Rollins Band

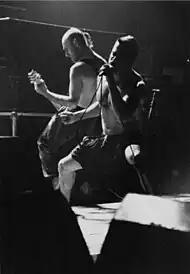
Rollins Band performing in 1994

This version of Rollins Band had some of the most overt jazz leanings of the band's history: Gibbs had begun his career with Reid in the 1980s jazz fusion group of drummer Ronald Shannon Jackson, and worked with Sonny Sharrock on albums like 1987's "Seize the Rainbow". These influences, along with Rollins' obsession with the late '60s/early '70s electric/fusion era of iconic trumpeter Miles Davis, shaped this version of the band's music. During the sessions for "Weight", Rollins Band recorded with free jazz saxophonist Charles Gayle, though these sessions remained unreleased for ten years at Gayle's request to avoid conflicts with his contractual obligations. The Gayle sessions were released in 2003 as "Weighting".